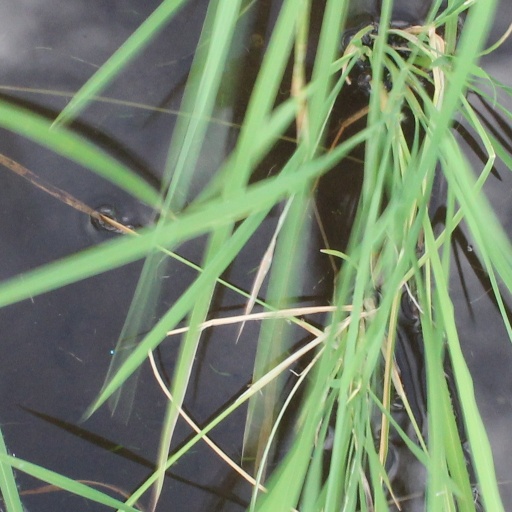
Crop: rice